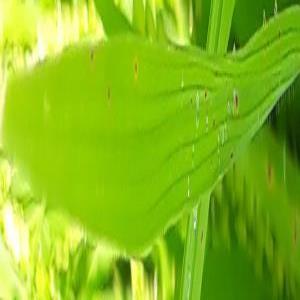
Disease: Brownspot